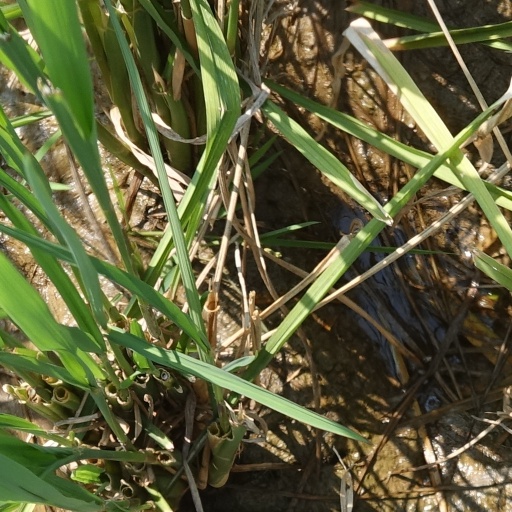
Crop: rice